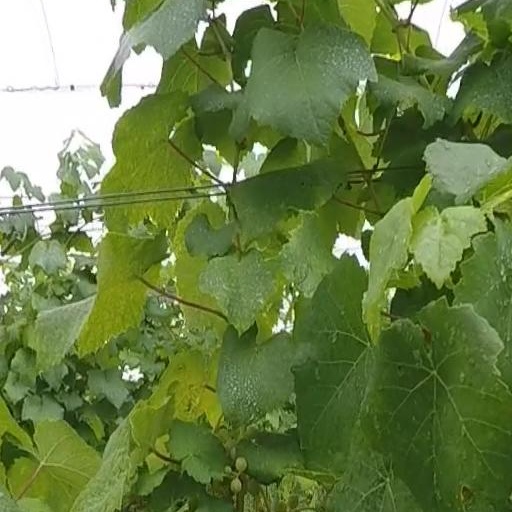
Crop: grape